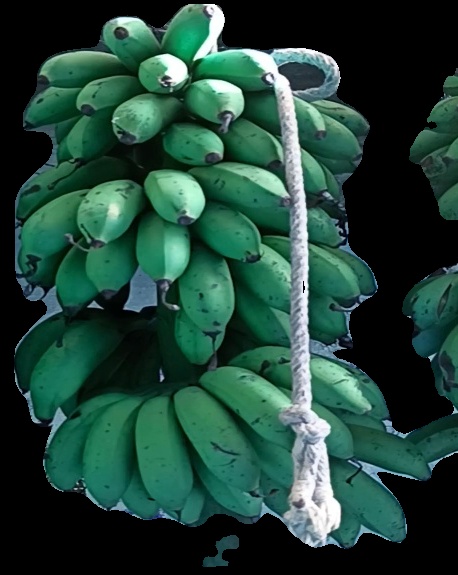
Variety: rasbale
Grade: grade2